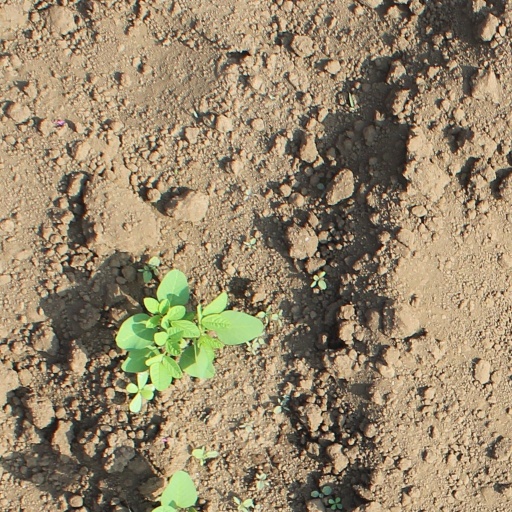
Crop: soybean